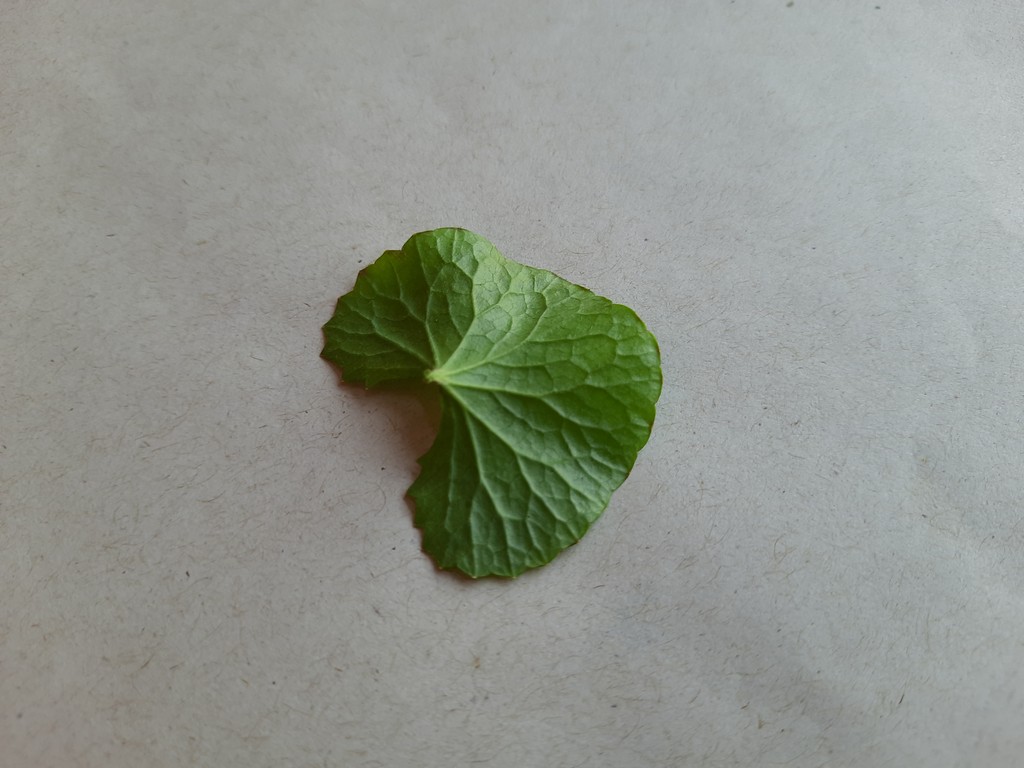
Label: Healthy